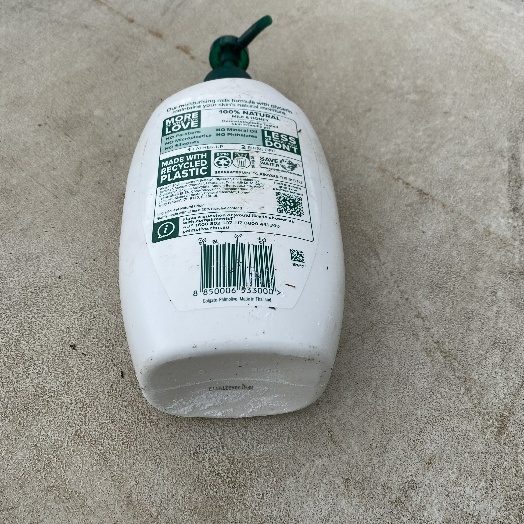
Label: Plastic